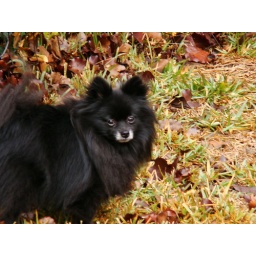
I love how he pops out against the green brown and red in the background. What a handsome dog!